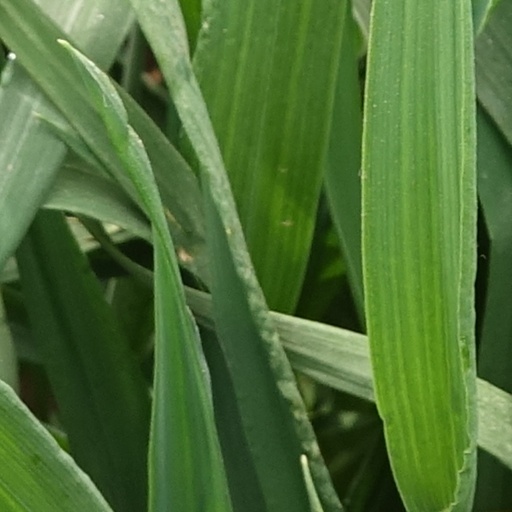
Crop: wheat